S.C. Damash Gilan

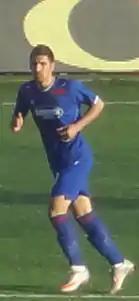
Jahanbaksh played for Damash

The club shuttled between the first two leagues for the following years. In the 2008–09 season, they finished 17th and had to relegate to the Azadegan League. In the 2009–10 season, Damash failed to Sanat Naft Abadan in the play-offs and missed promotion. A year later, the club won the title for it and managed to rise. Between 2011 and 2013, the club played two decent years in the Persian Gulf Cup and came in 7th in 2011–12 and 11th in 2012–13. During this time, Alireza Jahanbakhsh also made a name for himself with good performances, 10 goals in 44 matches. In the summer of 2013, he moved to the Dutch Eredivisie to NEC Nijmegen. Iranian football legend Mehdi Mahdavikia also played for Damash between 2011 and 2012.